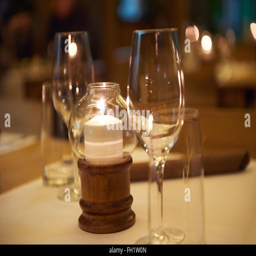
wine bottles on a wooden shelf